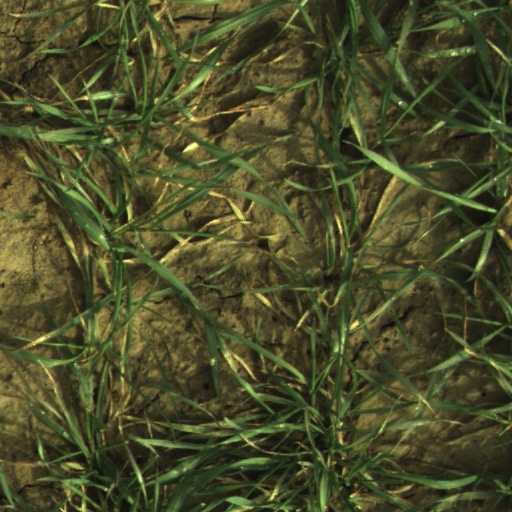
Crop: wheat